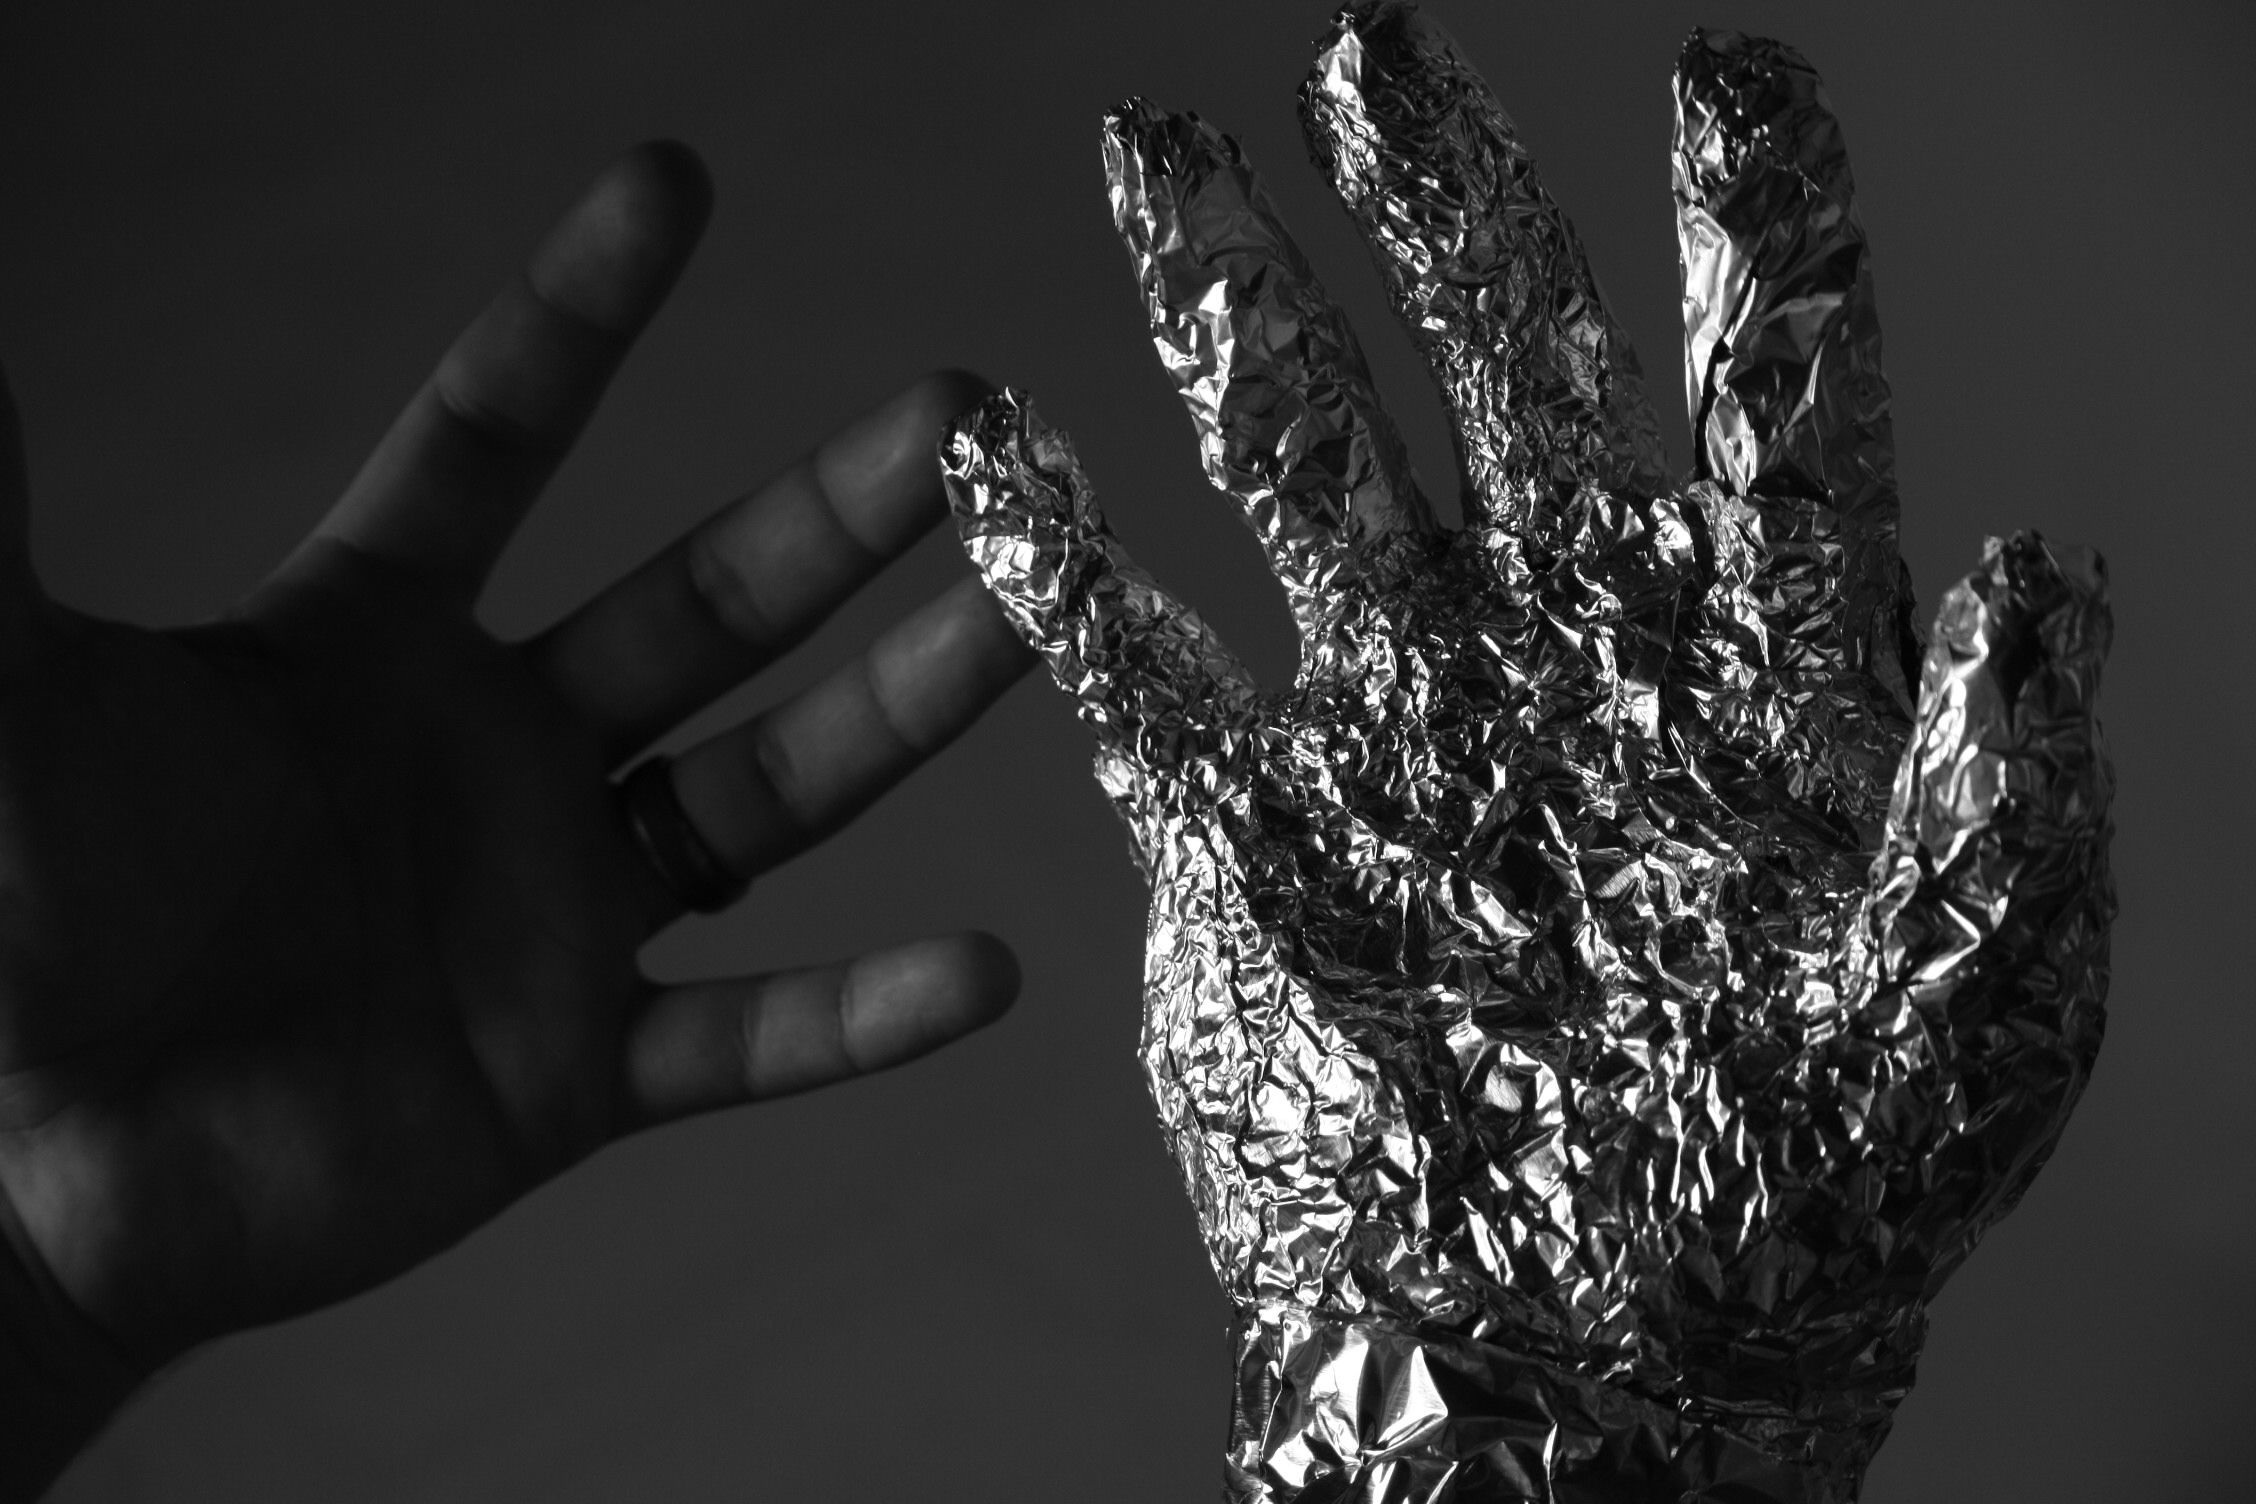
hand, black and white, pattern, finger, metal, machine, black, monochrome, arm, close up, science, design, robot, robotic, aluminum, monochrome photography, fashion accessory